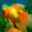
Label: aquarium_fish